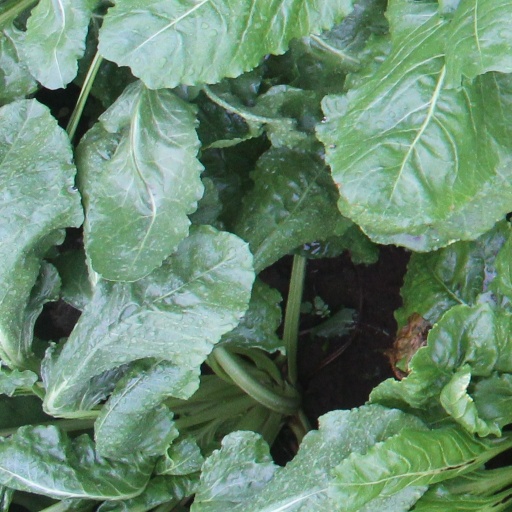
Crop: sugar beet